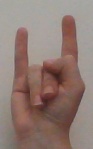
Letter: la